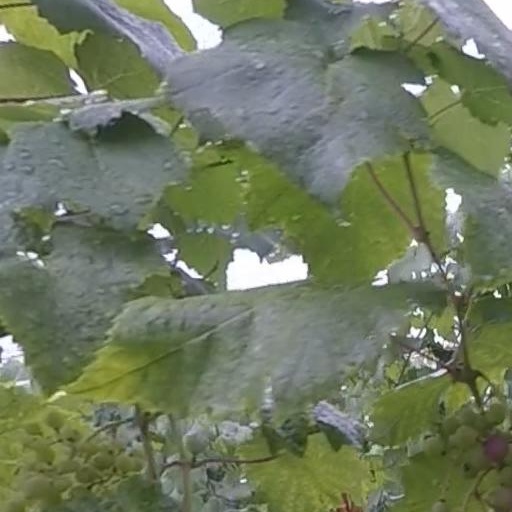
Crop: grape